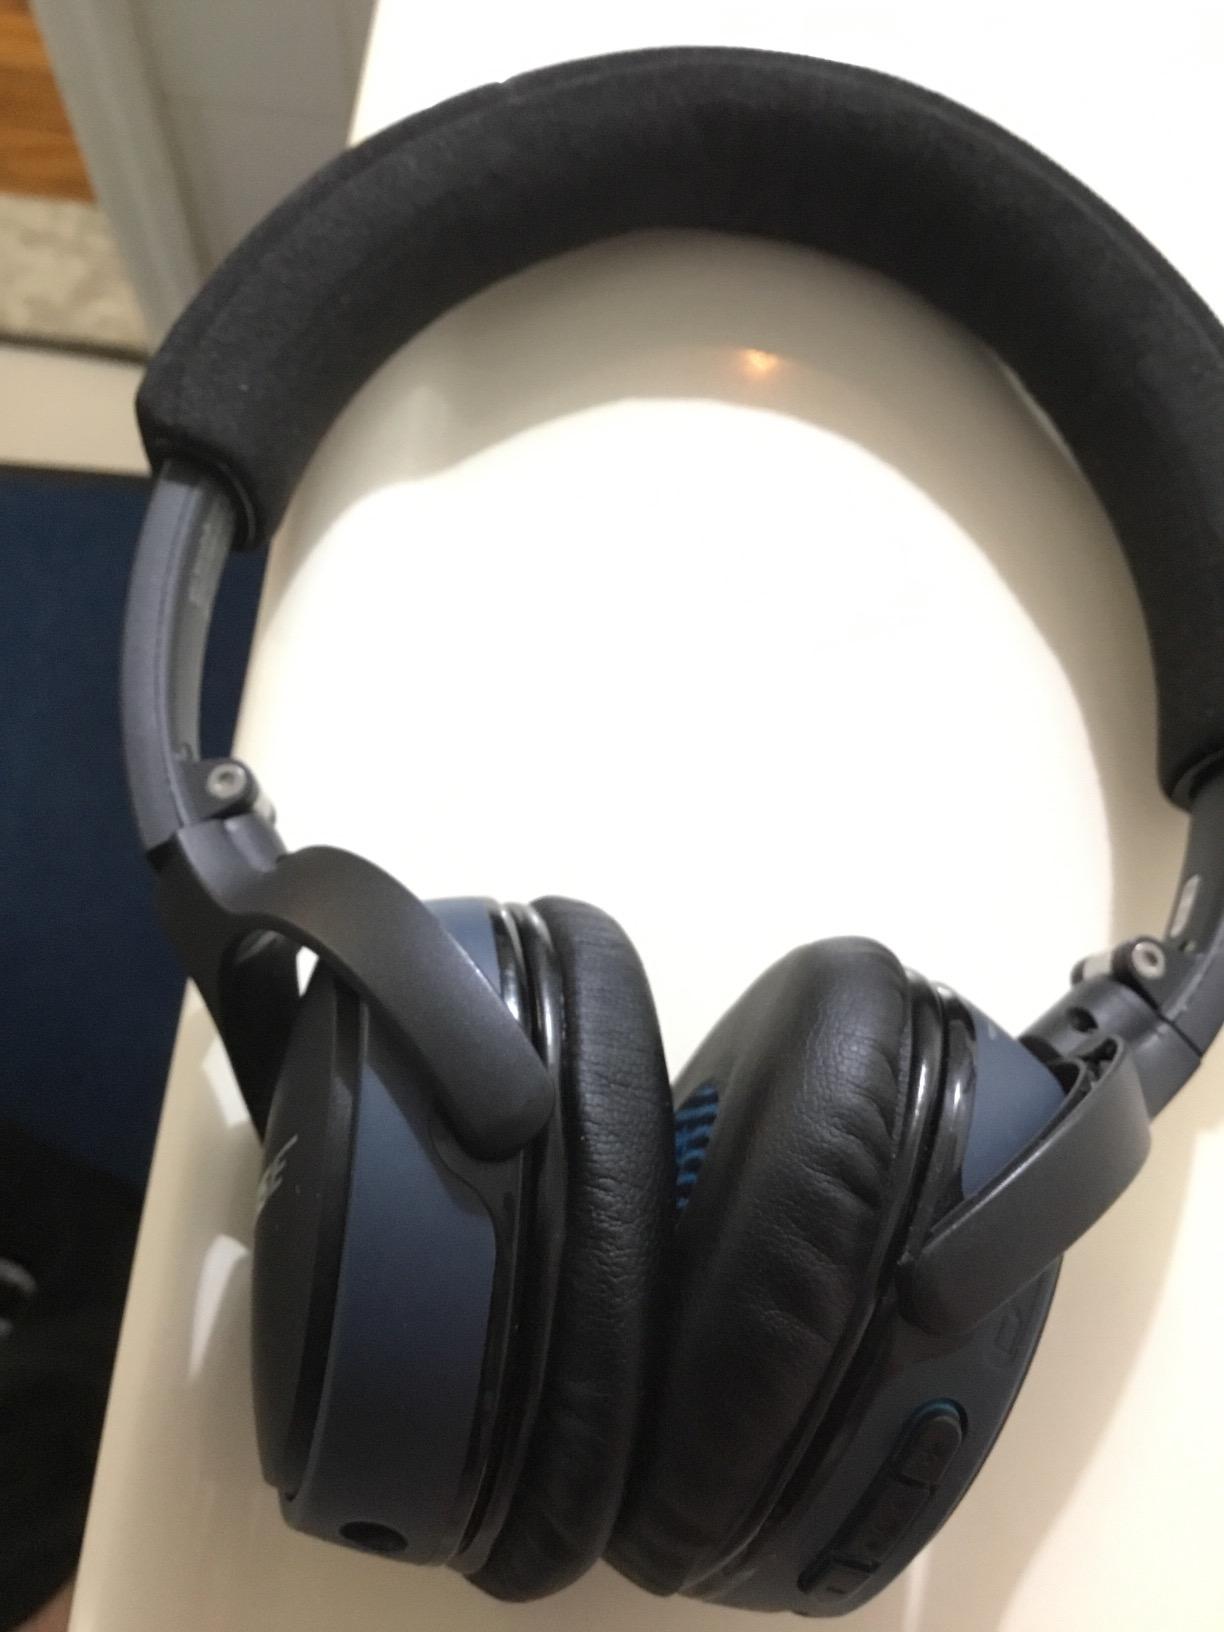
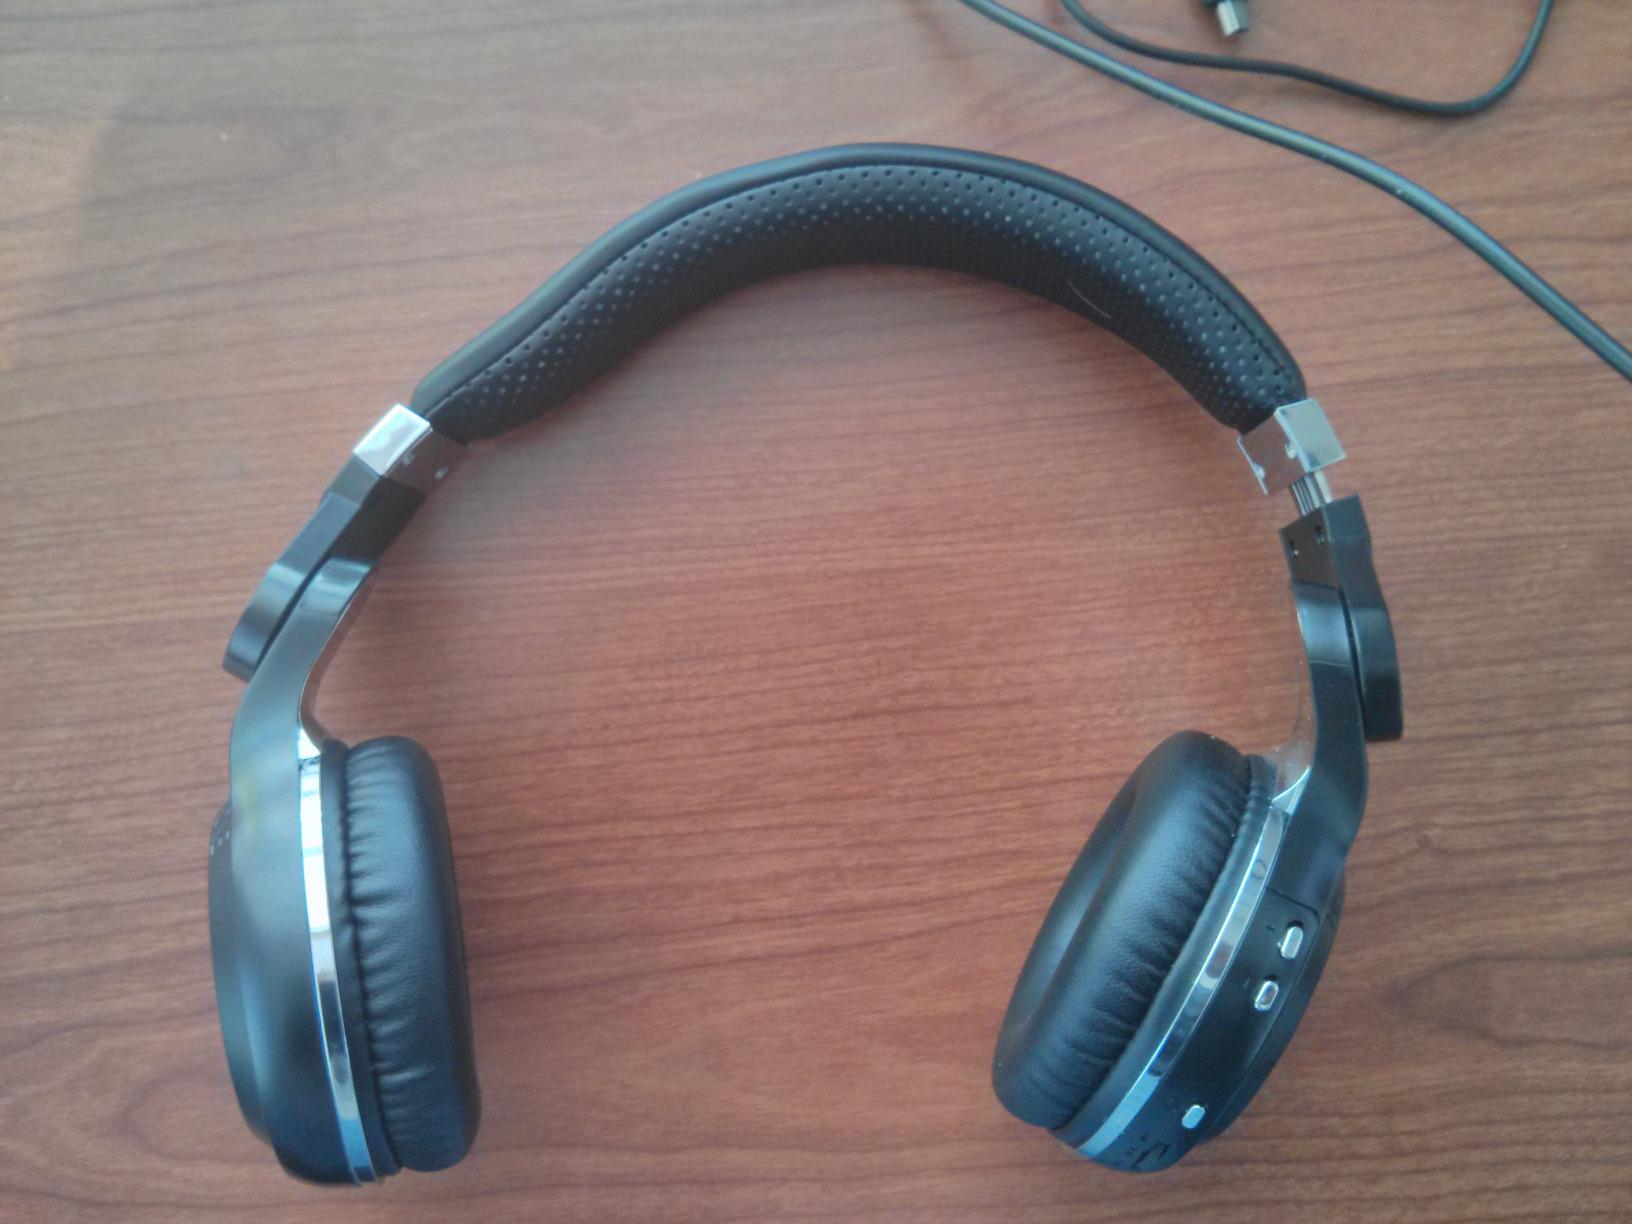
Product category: headphones
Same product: no